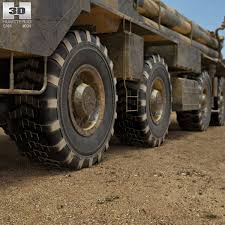
Label: Self Propelled Artillery